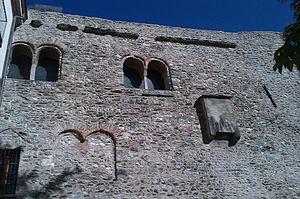
Le château de Suse ou château de la comtesse Adélaïde est un château médiéval italien situé dans la ville de Suse, commandant l'accès au val éponyme, dans le Piémont, en Italie.